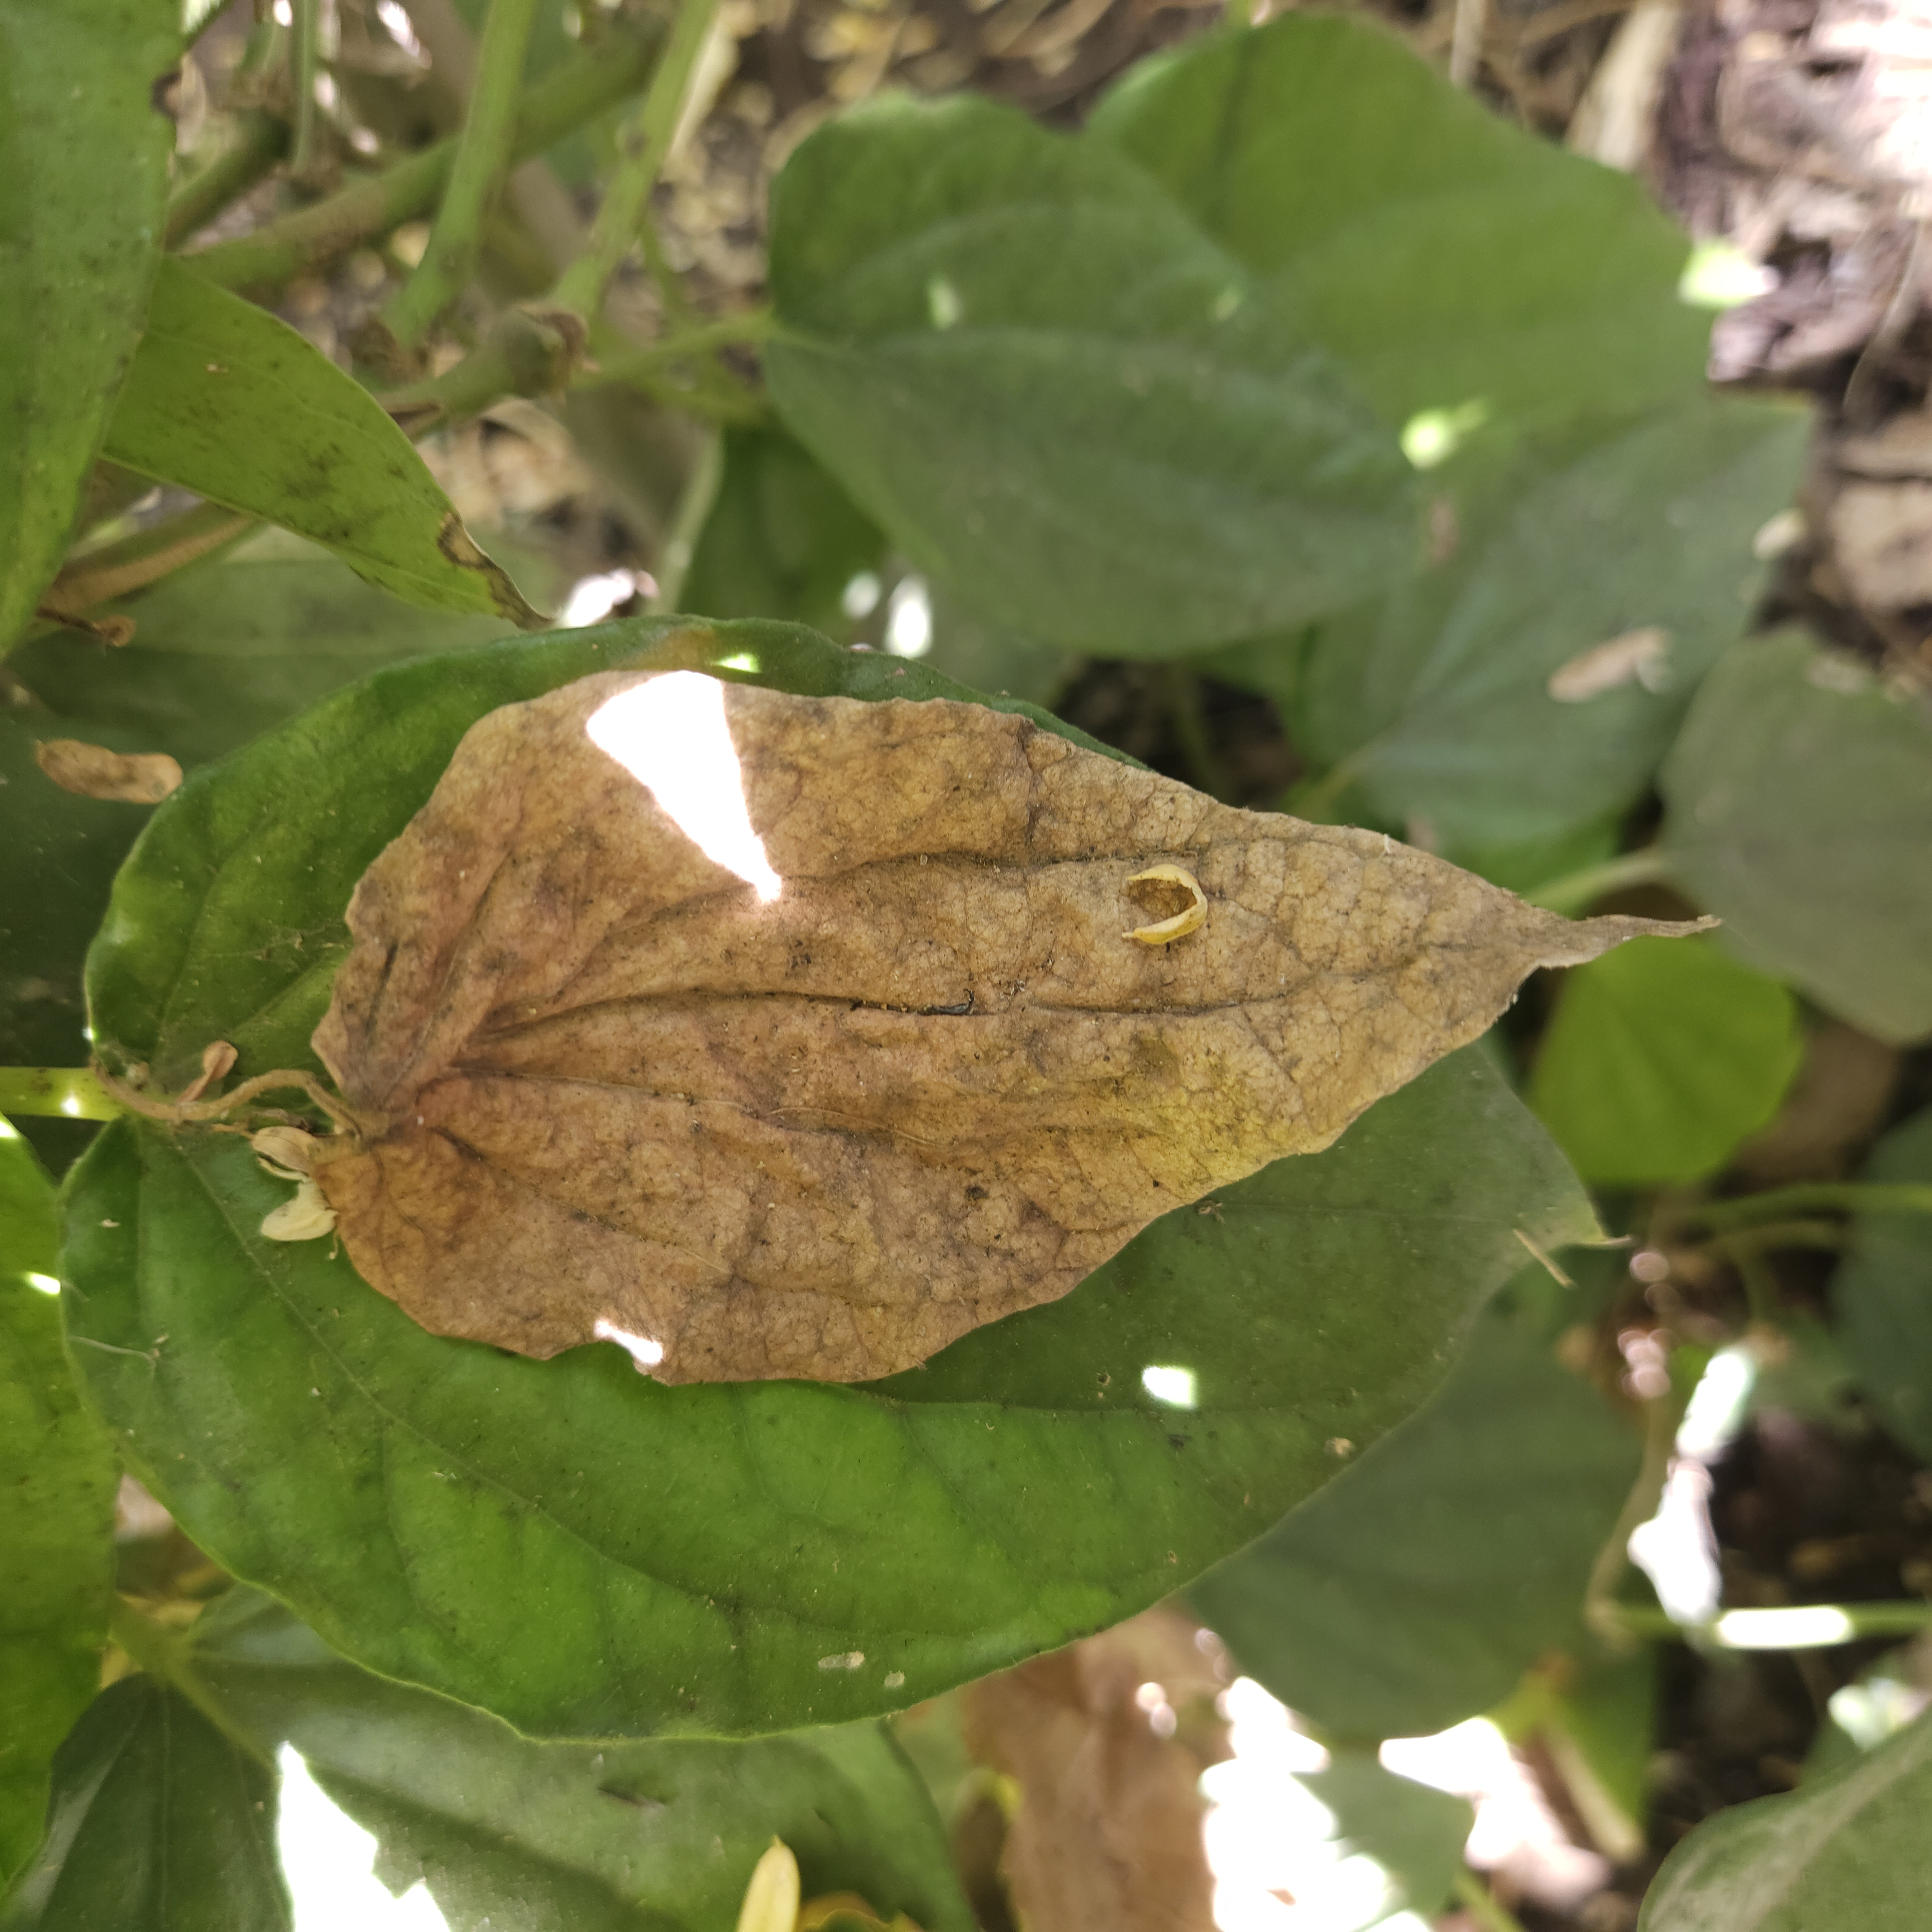
Label: Dried